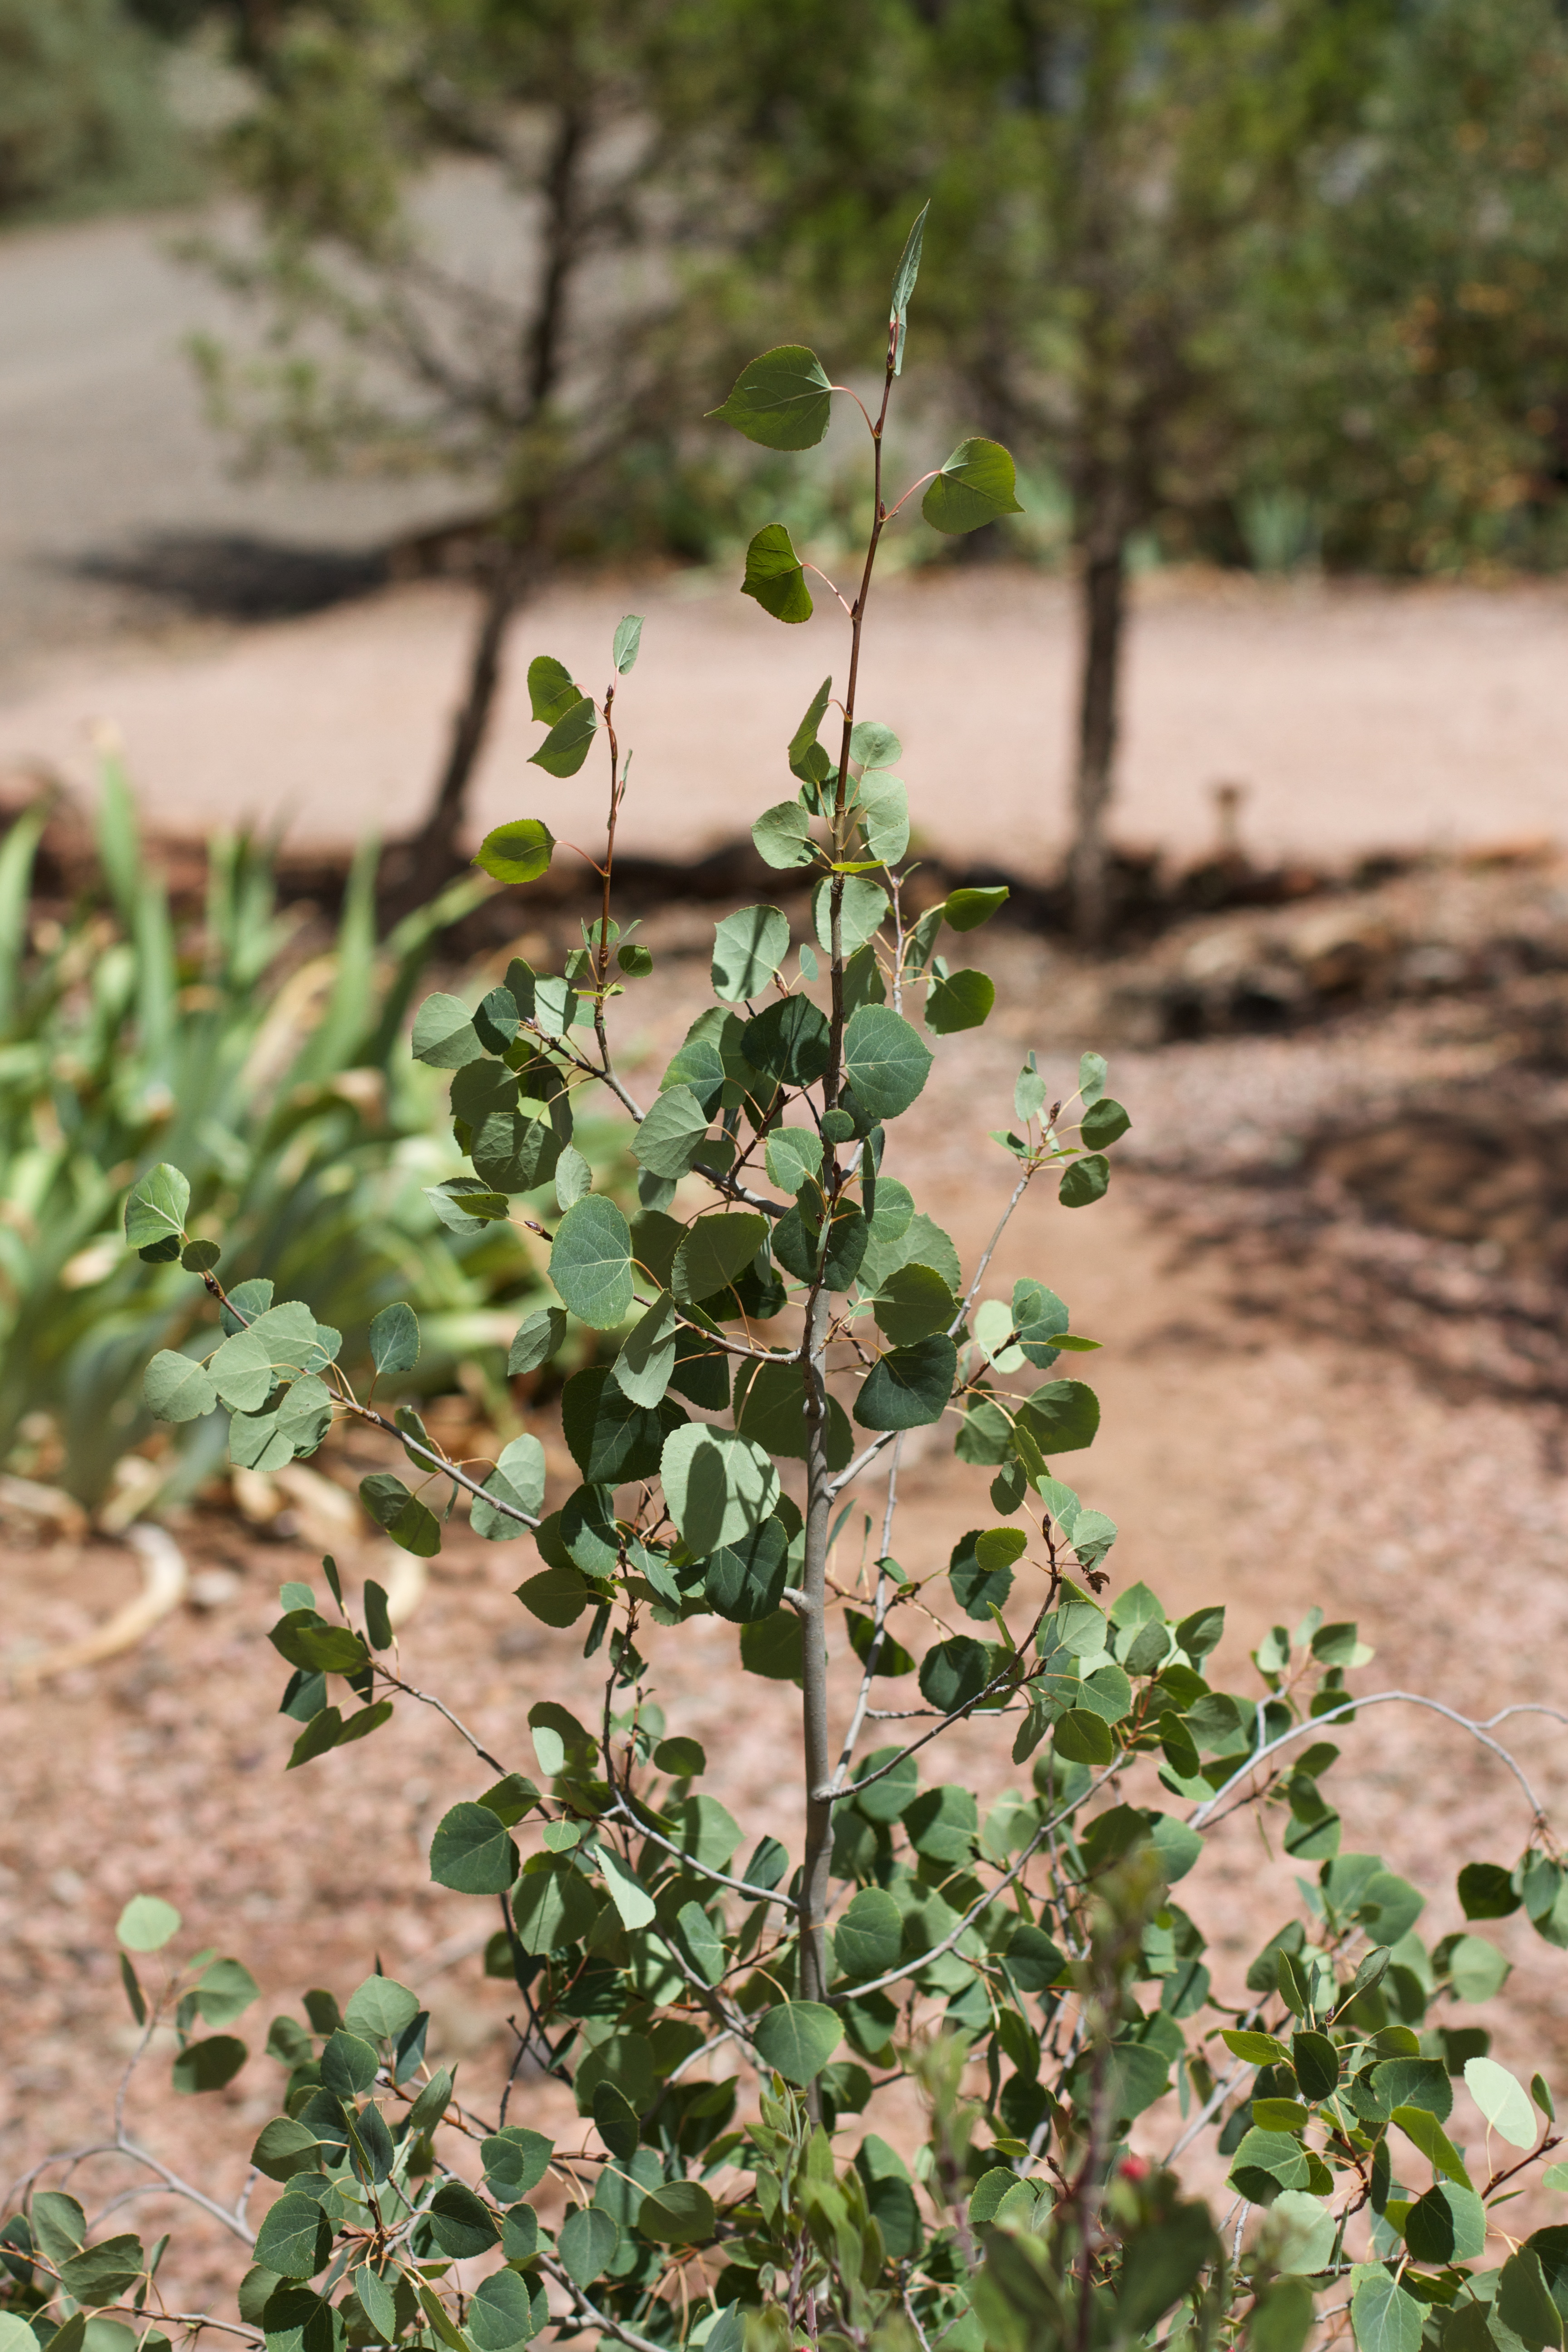
tree, plant, leaf, flower, food, herb, produce, botany, garden, flora, wildflower, shrub, flowering plant, annual plant, woody plant, land plant